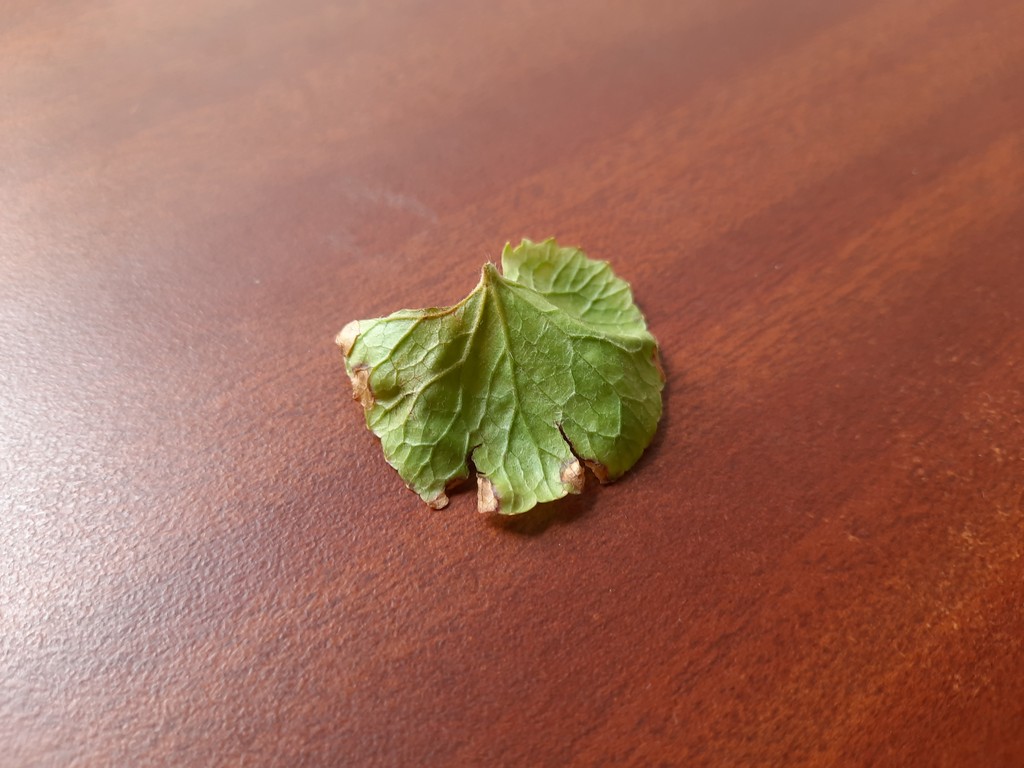
Label: Unhealthy